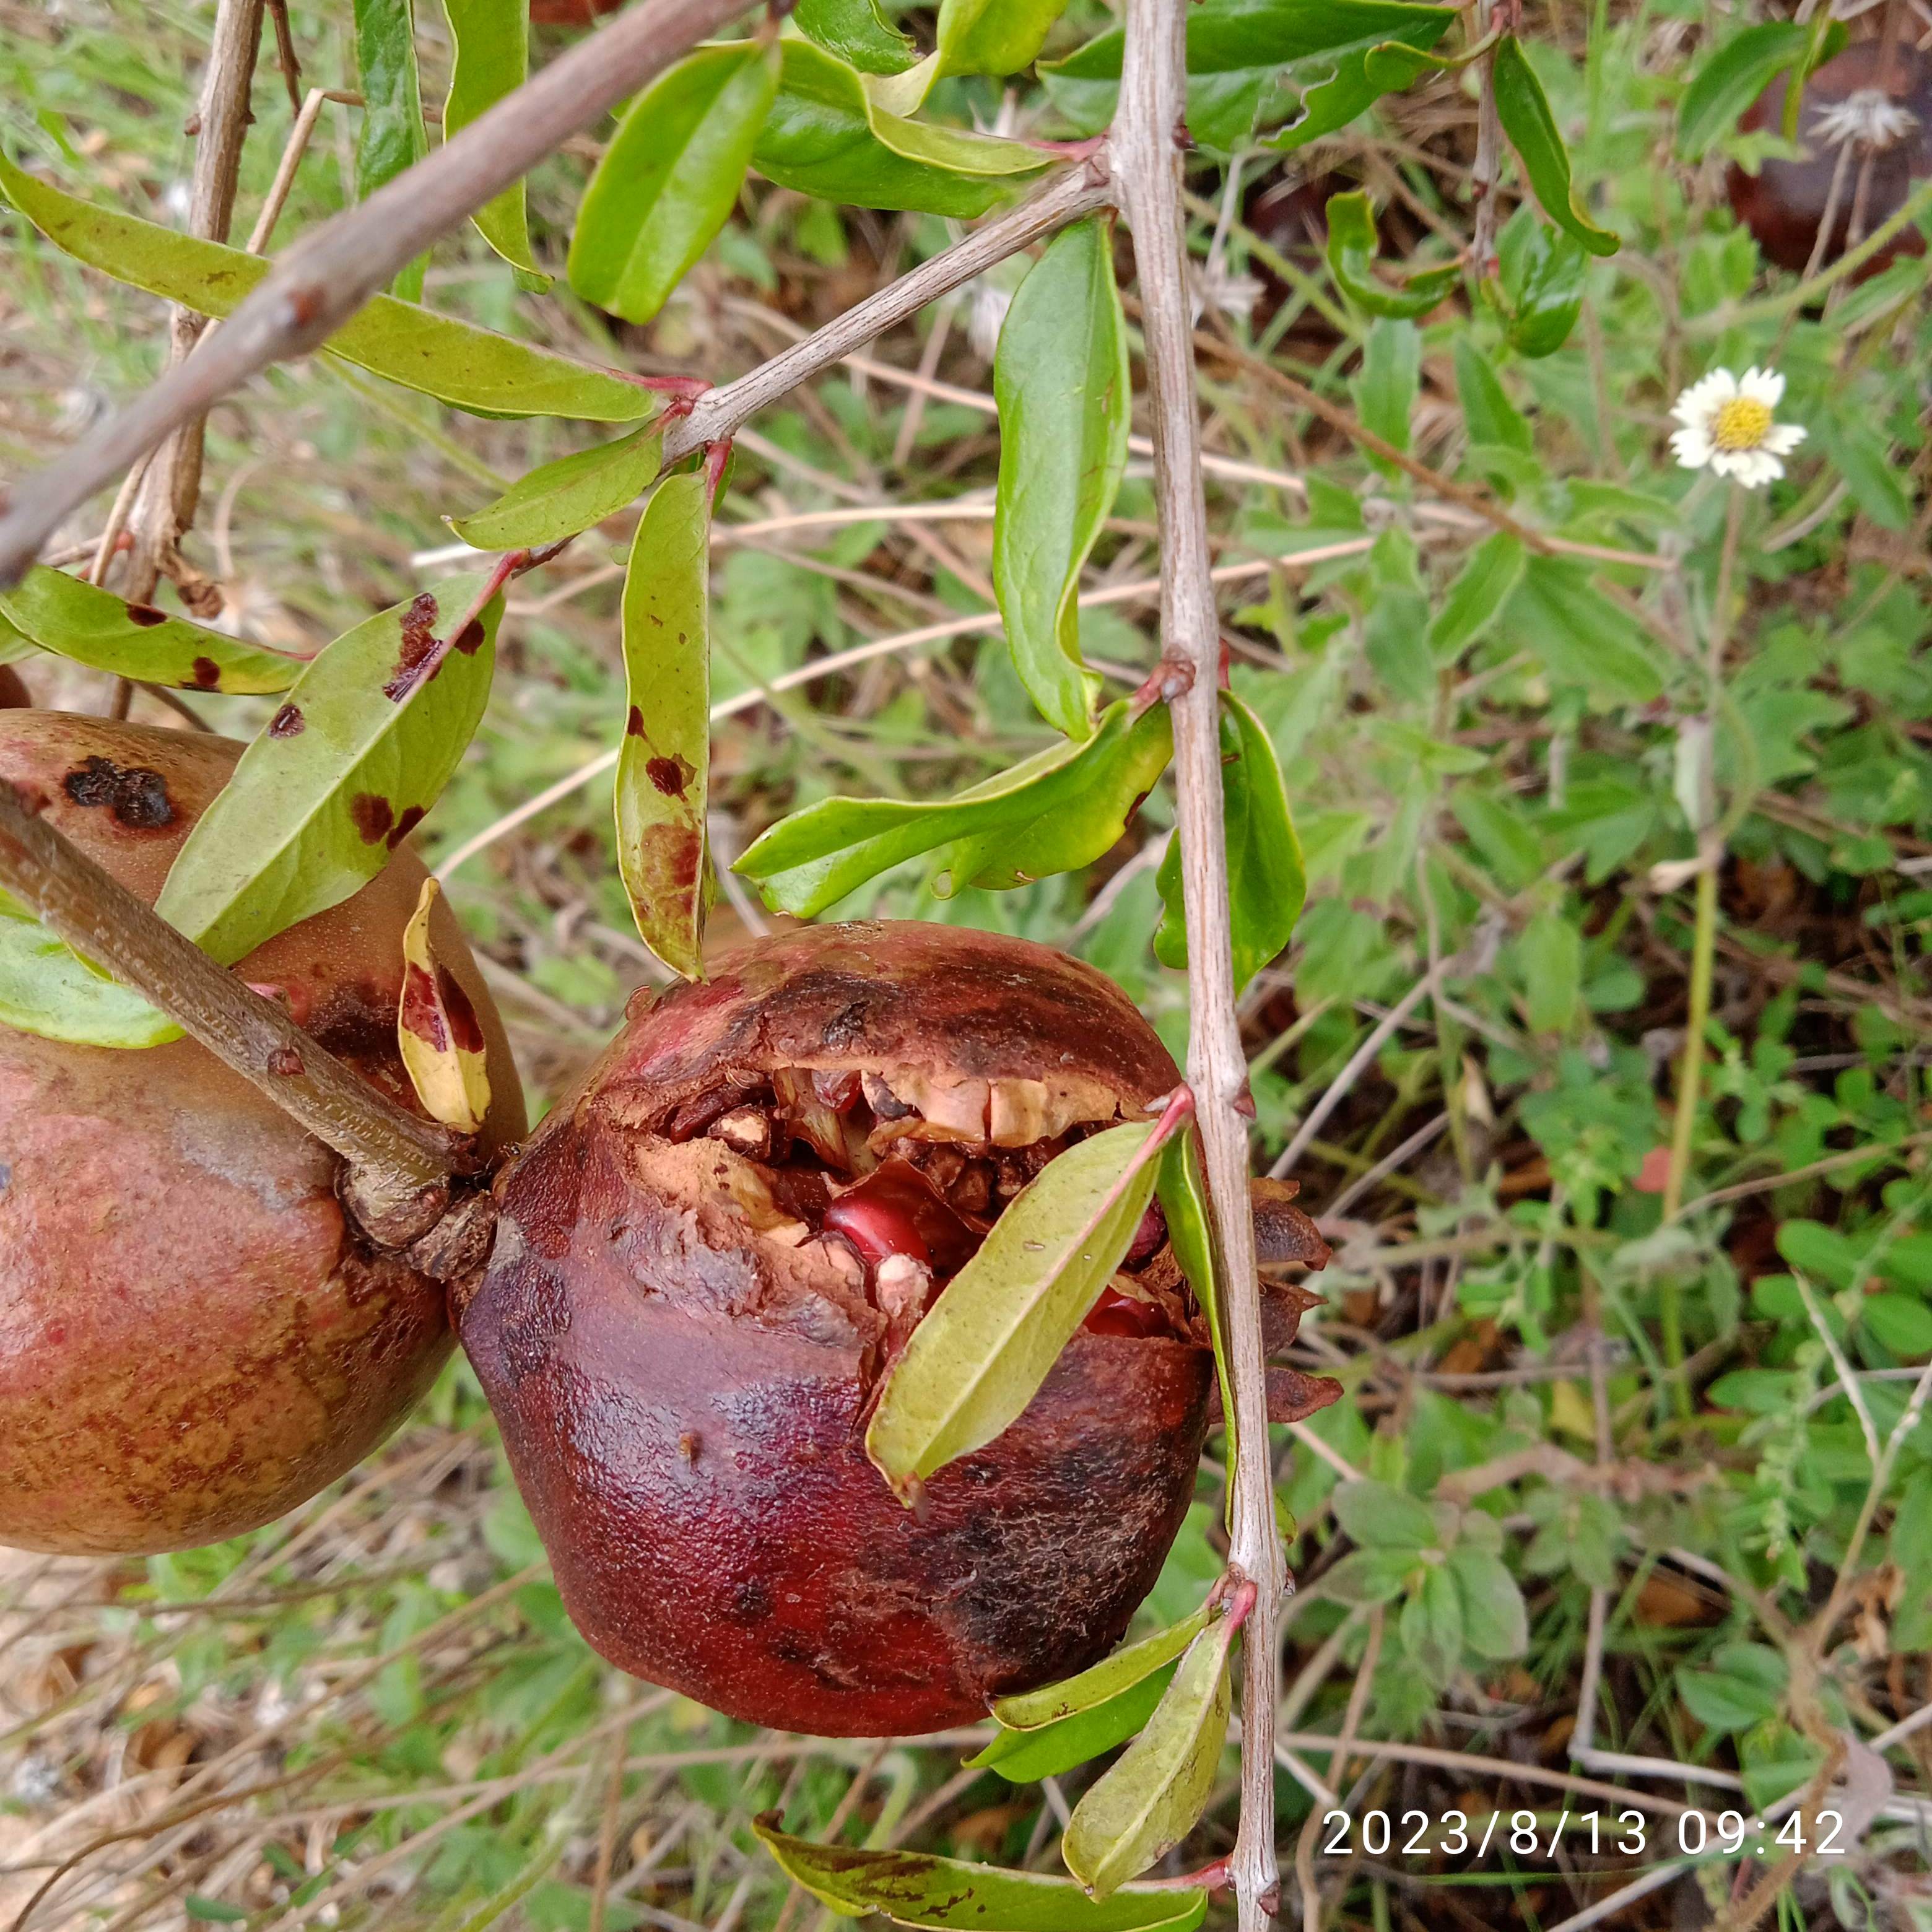
Label: Bacterial_Blight